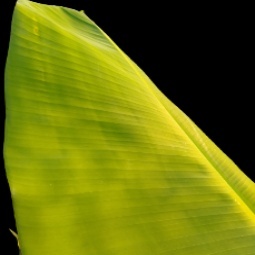
Label: Zinc